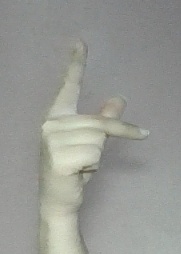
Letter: dha